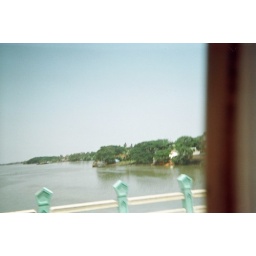
Also from bus as it was going over bridge from mattancherry to kochi